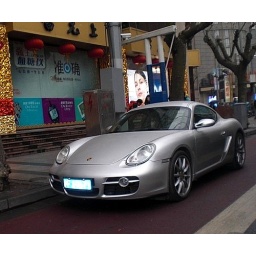
porsche cayman at a bus station in shanghai , lady is driving ...on the phone